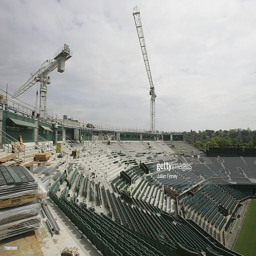
a general view under construction .